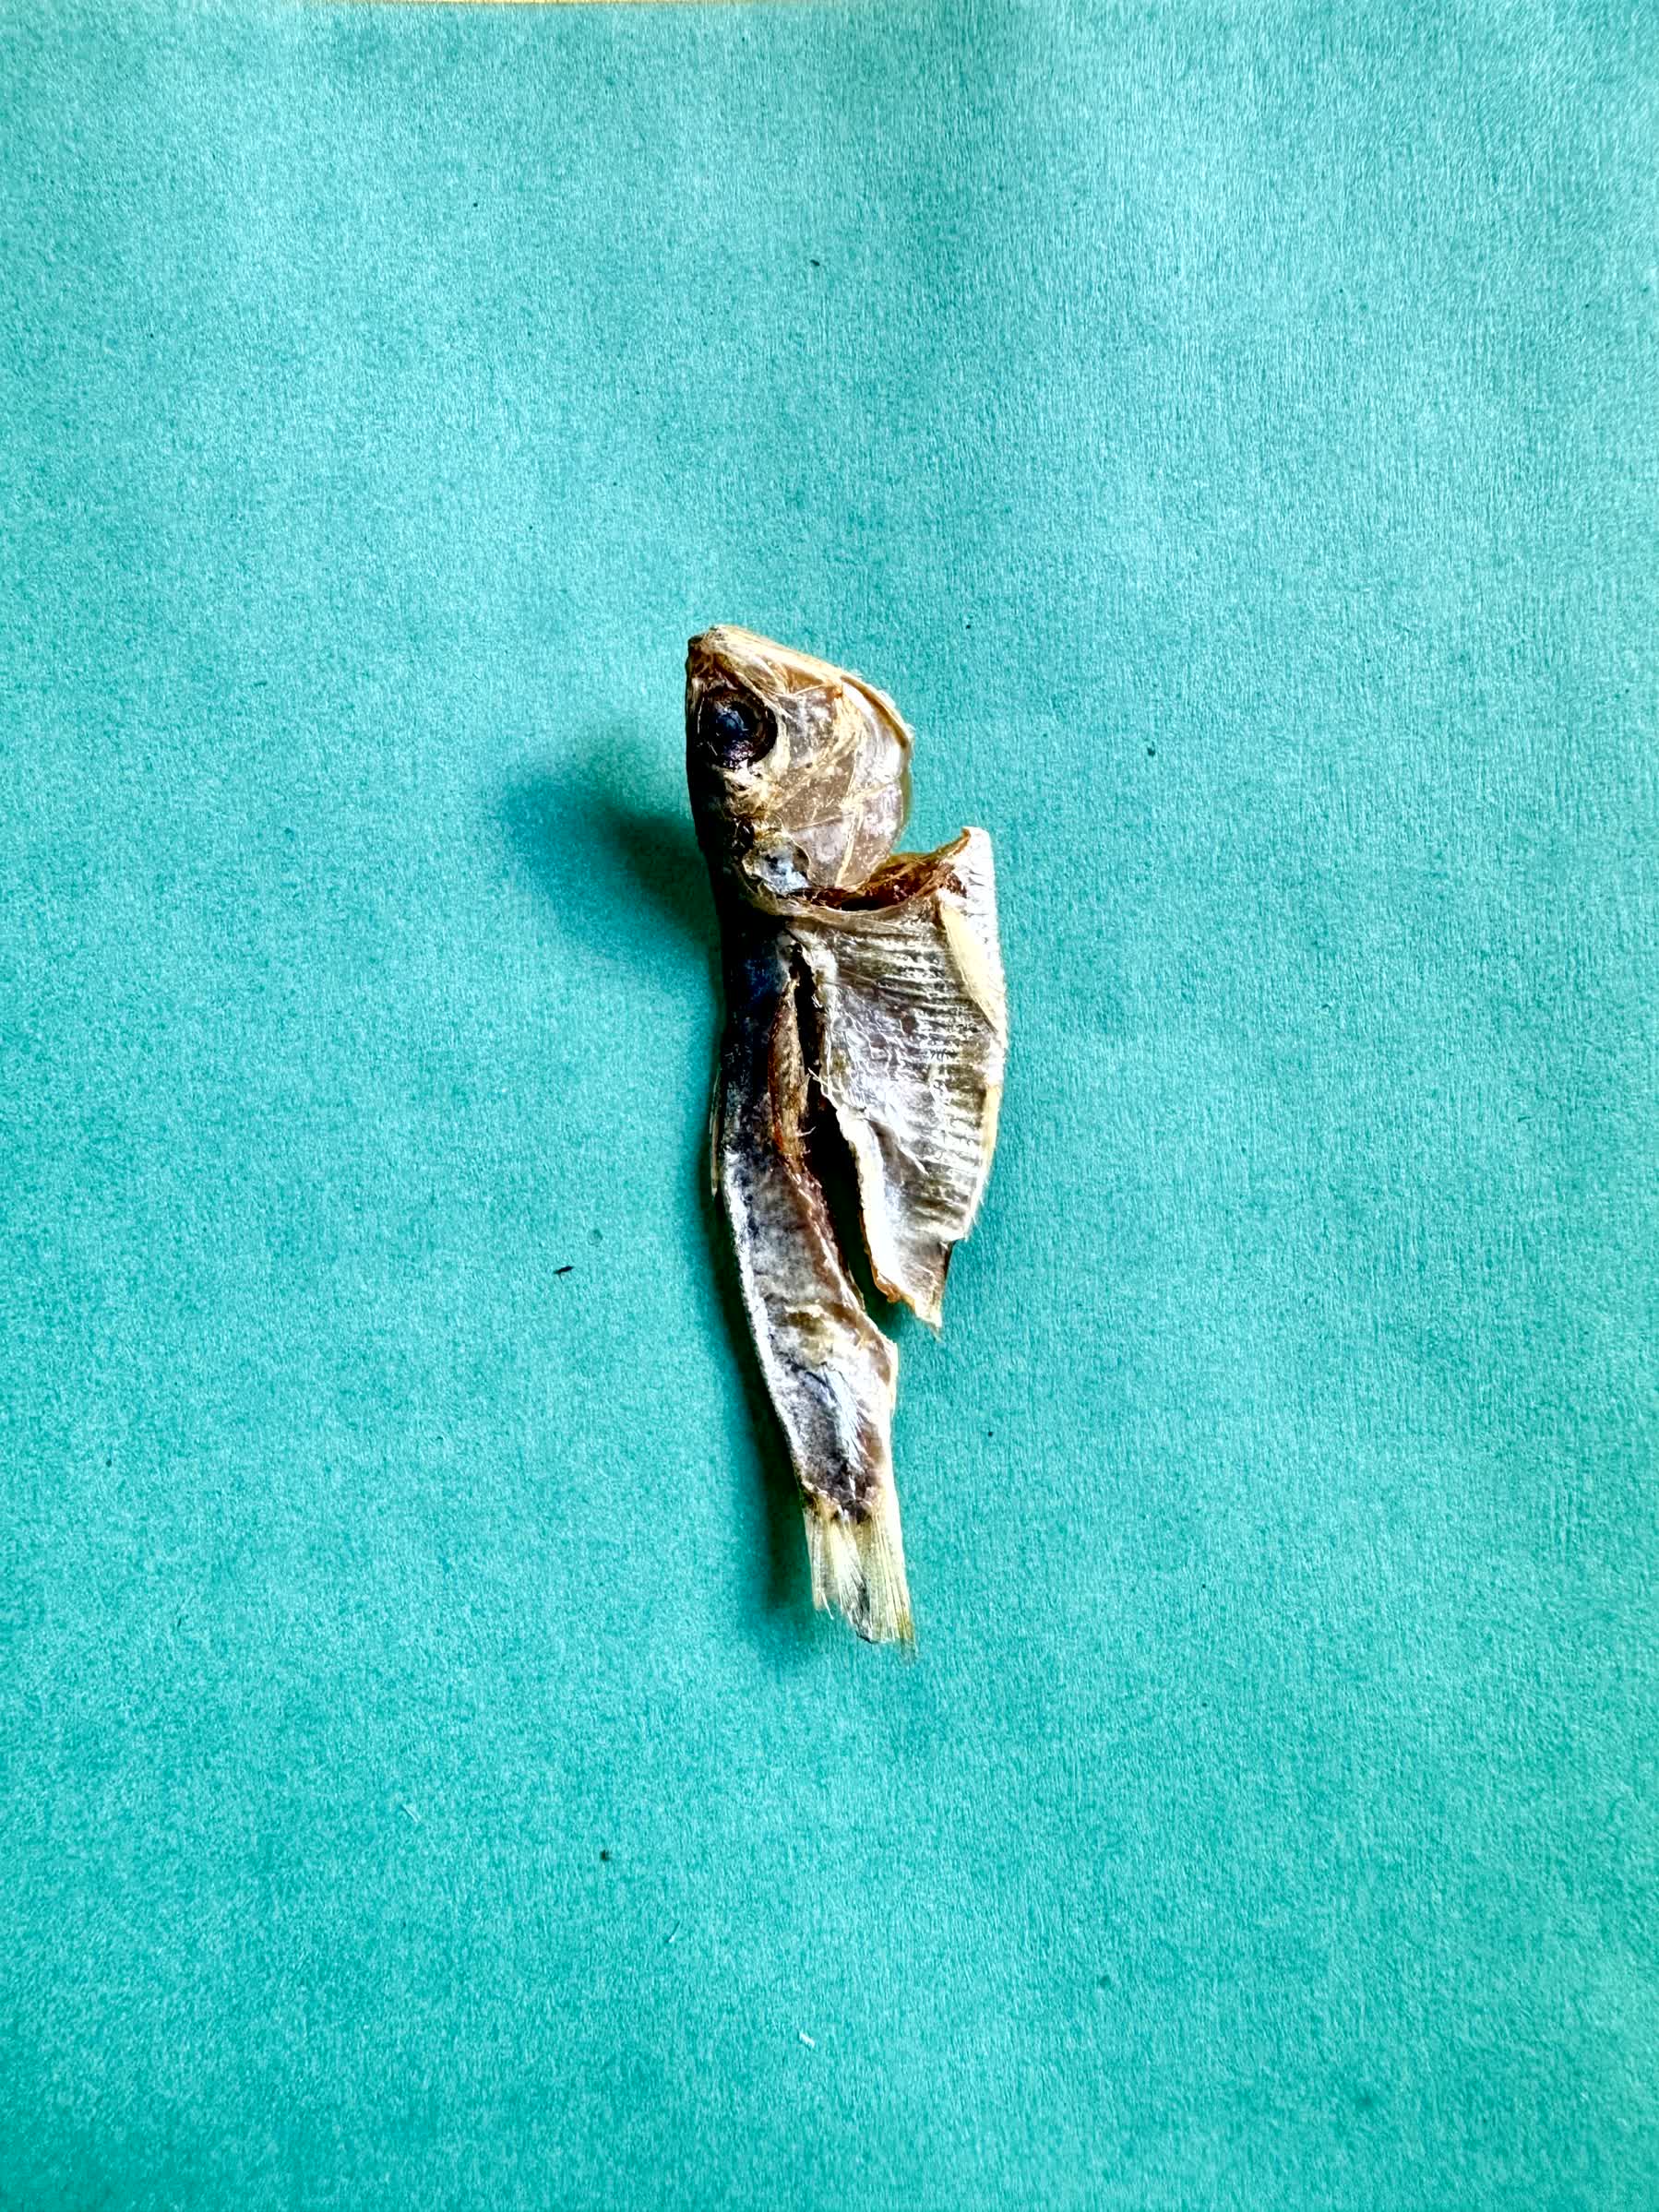
Species: Chapila